Aggersel

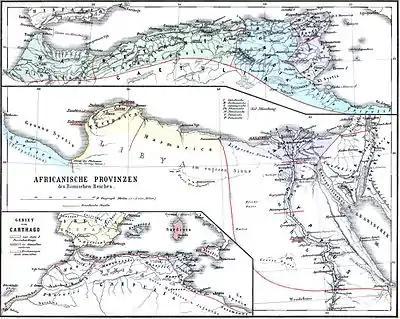
Roman Africa.

Aggersel was an ancient city in the Roman province of Africa Proconsularis. Aggersel was a former Roman Catholic Diocese of the Roman Catholic Church and is now a titular see.